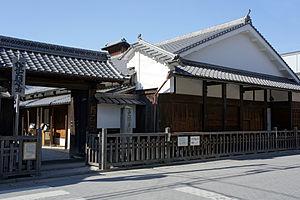
Les shukuba, ou shukueki, étaient des stations, ou relais, disposées sur l'une des Cinq Routes du Japon de l'époque d'Edo, ou sur l'une des routes secondaires de ce réseau.
Kusatsu-juku était la soixante-huitième des soixante-neuf stations du Nakasendō ainsi que la cinquante-deuxième des cinquante-trois stations du Tōkaidō. Elle est située au centre de la ville de Kusatsu, préfecture de Shiga au Japon.